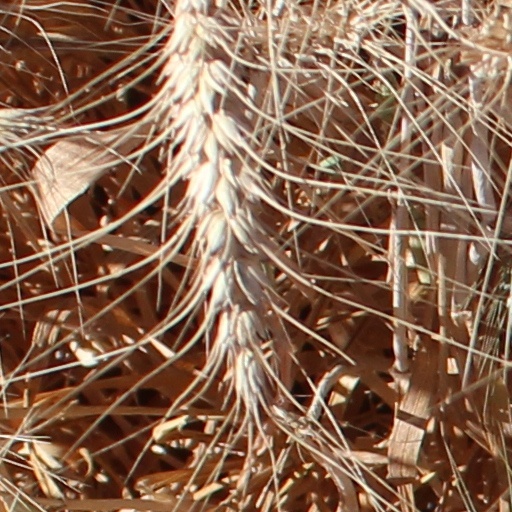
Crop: wheat